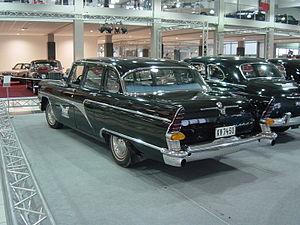
La GAZ Tchaïka 13 est une automobile russe présentée en 1958 qui remplace la 12 ZIM dans le rôle du haut de gamme du constructeur de Gorki. Elle restera au catalogue pendant plus de 20 ans.